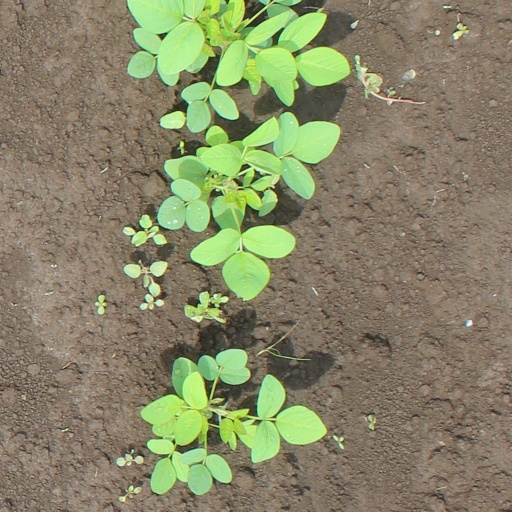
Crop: soybean